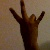
The image shows a hand gesture representing the number 7 in Indian Sign Language.